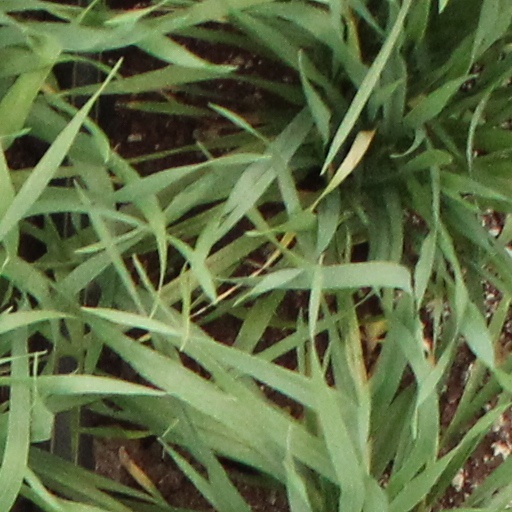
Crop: wheat